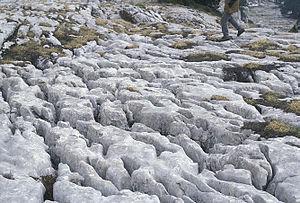
Lapiaz (ou lapiez
La dent de Crolles est un sommet du département français de l'Isère s'élevant à 2 062 mètres d'altitude dans le massif de la Chartreuse, dans les Alpes. Elle domine à l'est la ville de Crolles et la vallée du Grésivaudan, à moins d'une heure de Grenoble. Elle est constituée de calcaire et parcourue par un important réseau karstique, qui attire la curiosité de Henri Ferrand dès le tournant du XIXᵉ au XXᵉ siècle ; son exploration en fait la cavité naturelle la plus profonde connue au monde de 1944 à 1953. Il est recherché des spéléologues, avec de nombreuses traversées souterraines possibles. La source du Guiers Mort, sur le versant septentrional de la montagne, est l'exsurgence de ce réseau. L'ascension de la montagne, généralement effectuée depuis le col du Coq, ne présente pas de difficulté en randonnée pédestre. Depuis les années 1920, le nombre de voies d'escalade s'est considérablement accru.
Les surfaces karstiques de la France métropolitaine couvrent environ 170 000 km². Si l’on inclut les terrains karstifiés non affleurants mais présents en profondeur, dont les formations pseudokarstiques, c’est en fait plus de la moitié de son sous-sol qui est concernée par les phénomènes karstiques.La gestion des ressources en eau de la France métropolitaine dépend donc largement de l’hydrogéologie.
Le lapiaz, est une formation géologique de surface dans les roches calcaires et dolomitiques, créée par le ruissellement des eaux de pluie qui dissolvent la roche ou par la cryoclastie, ce qui forme un grand entablement rocheux parcouru de réseaux de diaclases ou fissures.